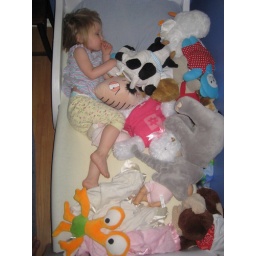
Me in my big girl bed with ALL of my animals!